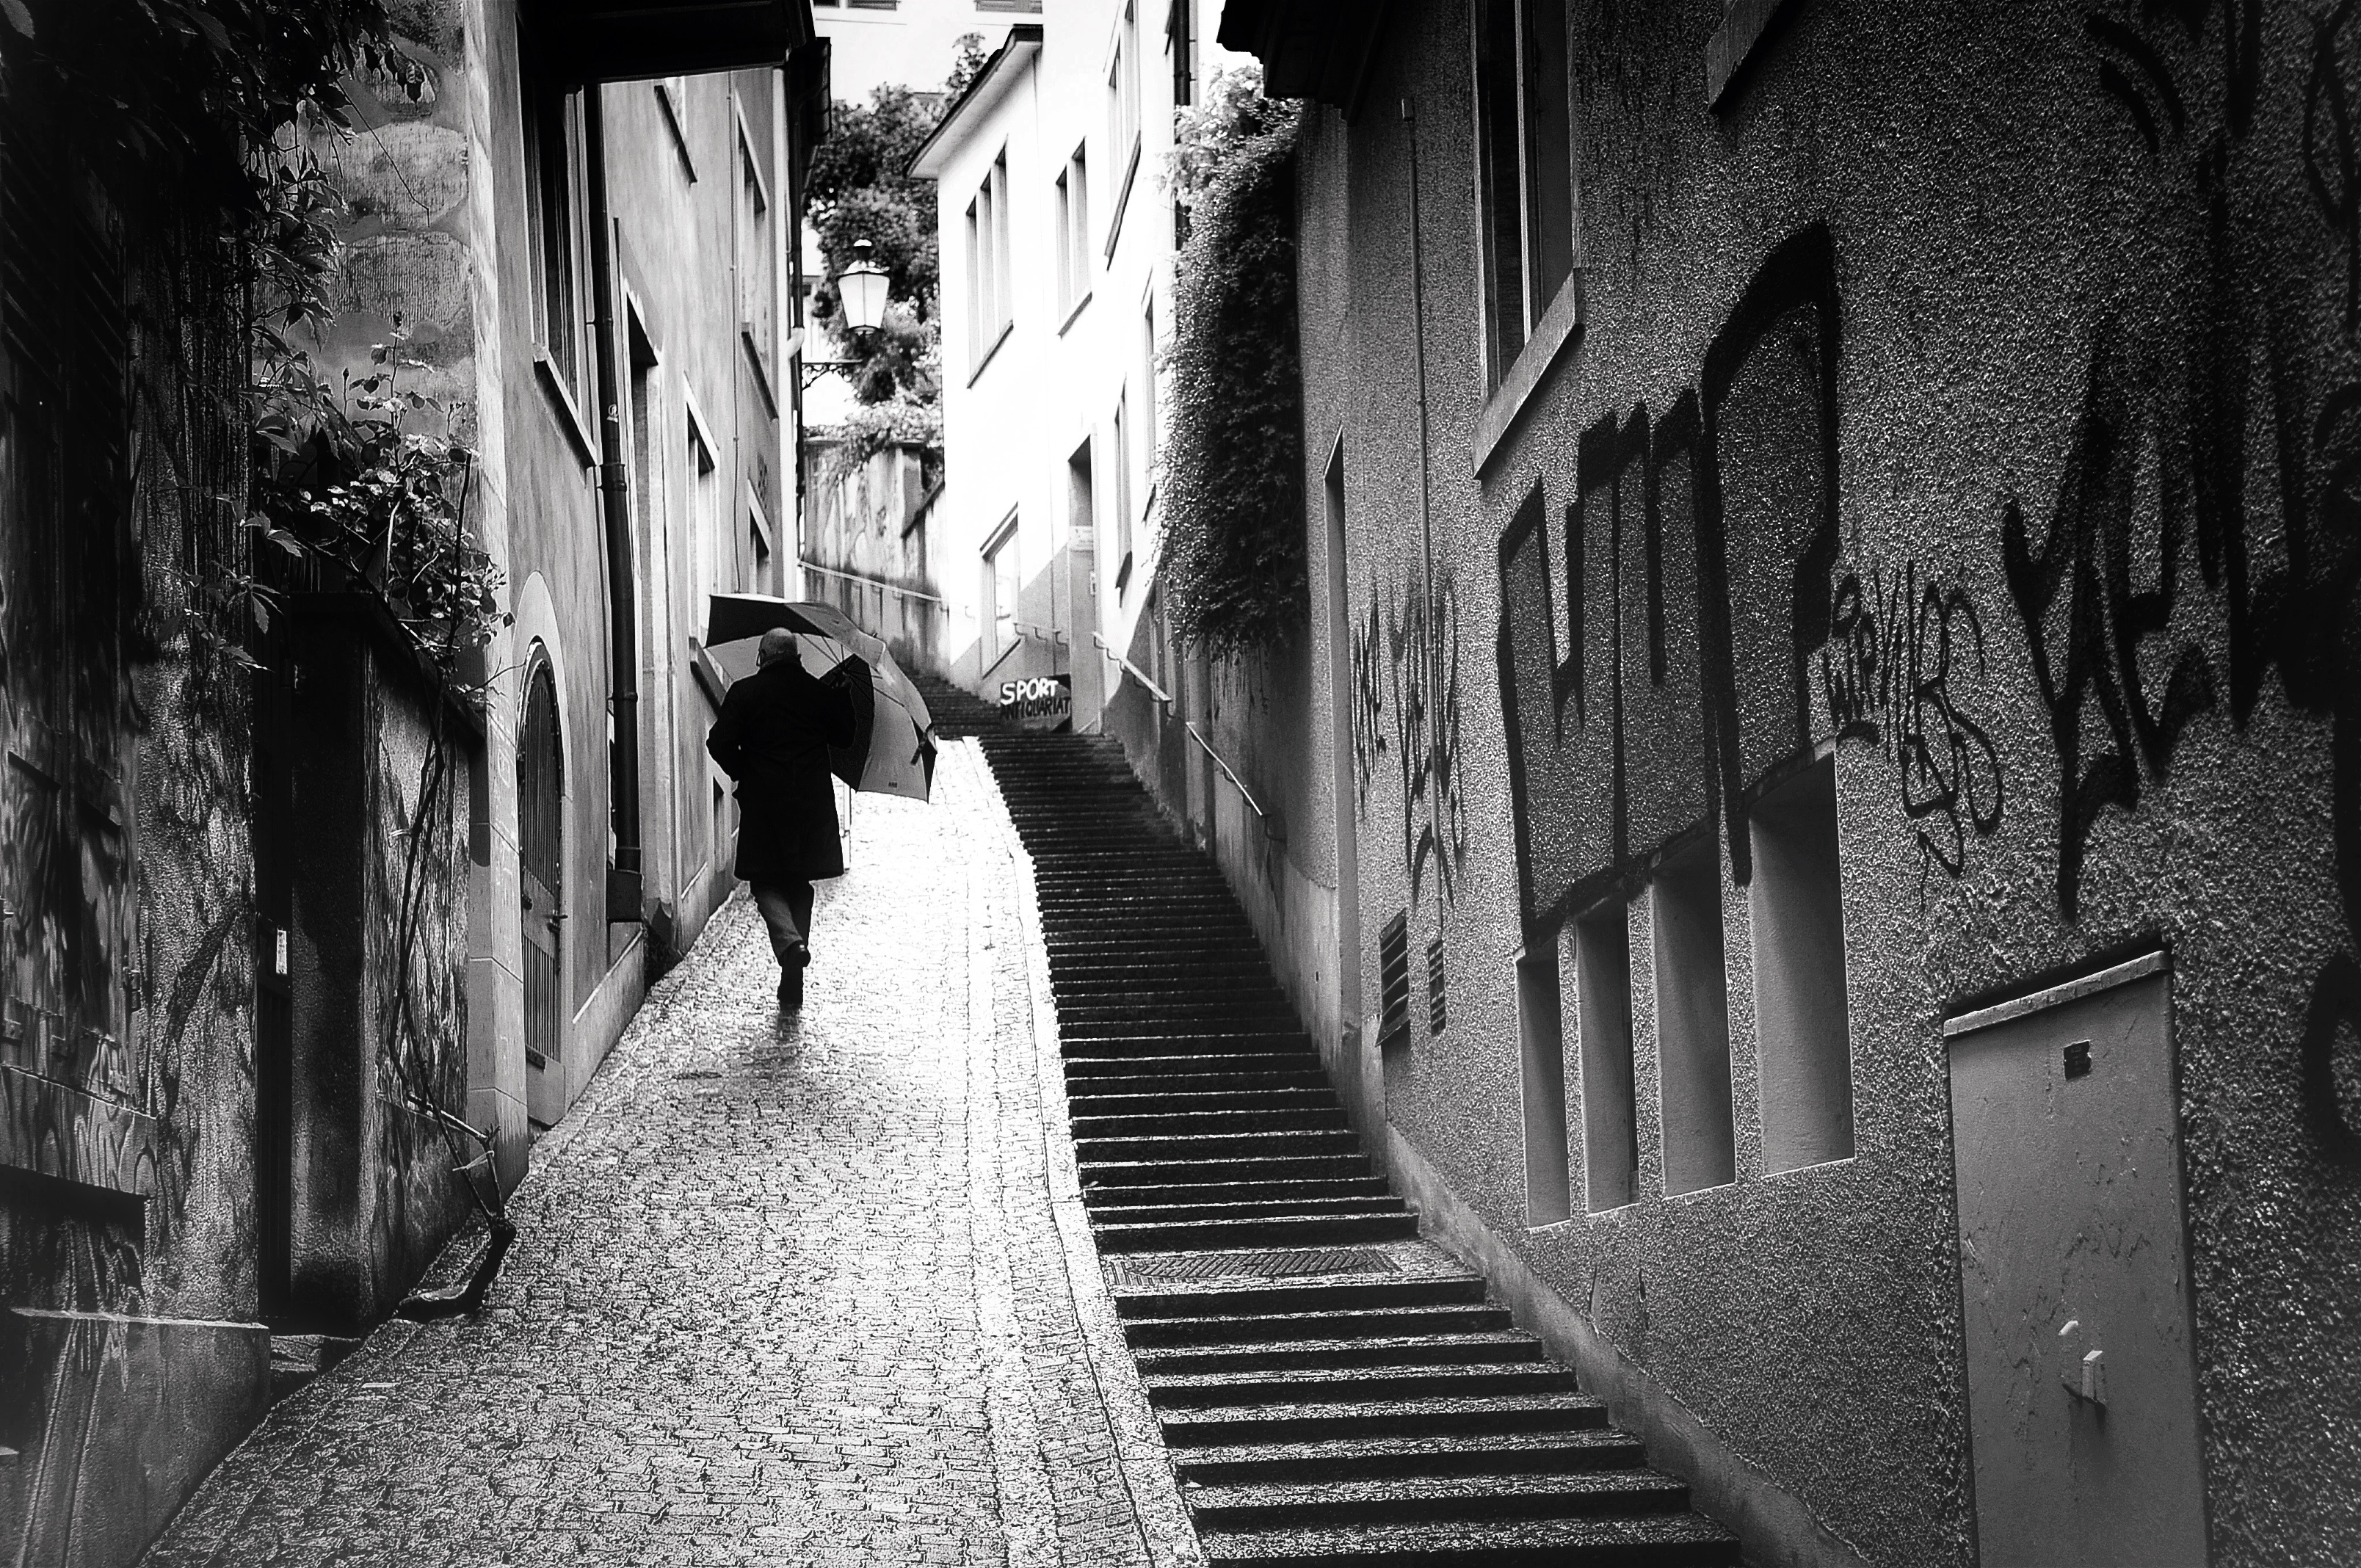
light, black and white, people, road, white, street, photography, rain, alley, urban, umbrella, autumn, shadow, darkness, nikon, black, monochrome, infrastructure, snapshot, streetart, ch, schweiz, switzerland, herbst, zri, zurich, blancoynegro, snapseed, regen, schwarzundweiss, thomas8047, onthestreets, iamnikon, d300s, blackandwithe, streetphotographer, streetartstreetlife, 175528, stadtzrich, altstadt, regenschirm, niederdorf, drfli, gasse, monochrome photography, film noir